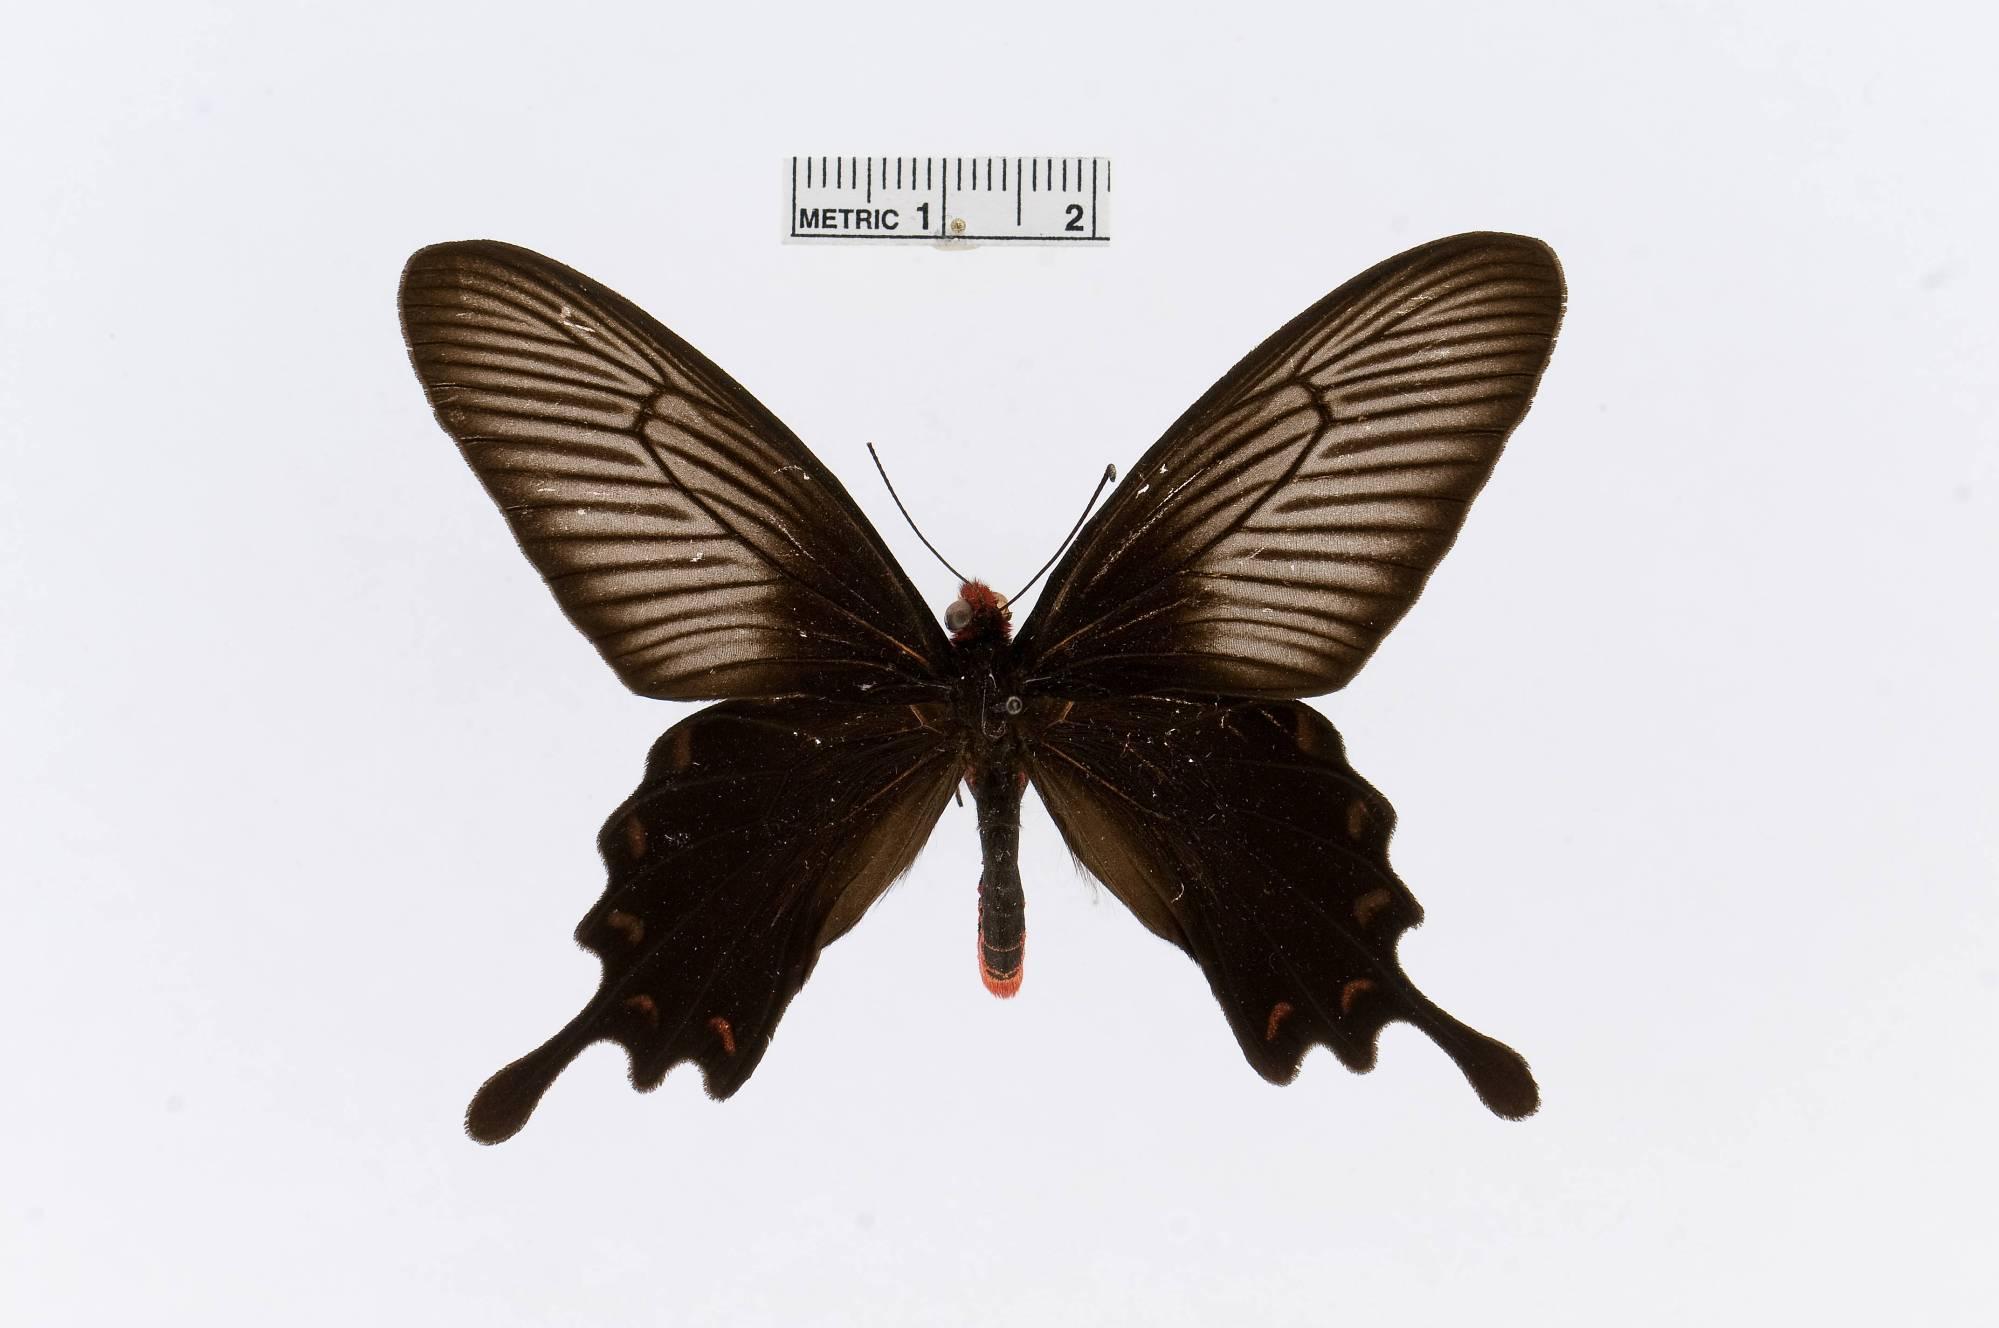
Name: Pachliopta antiphus
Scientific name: Pachliopta antiphus
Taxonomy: Animalia, Arthropoda, Insecta, Lepidoptera, Papilionidae, Papilioninae
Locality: Java, [Not Stated], Indonesia
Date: [Not Stated]